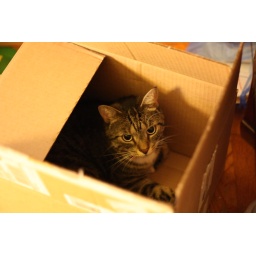
209/366 cat in a box